Kenneth Spencer Yalowitz

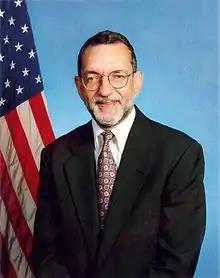
Ambassador Kenneth Yalowitz

Kenneth Spencer Yalowitz (born May 28, 1941) is an American retired diplomat. A Foreign Service Officer, he twice served as a U.S. Ambassador and is a Wilson Center Global Fellow.